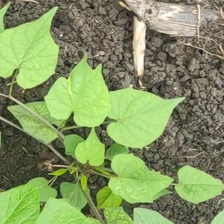
Weed species: Obscure_morning _glory(Ipomoea obscura)